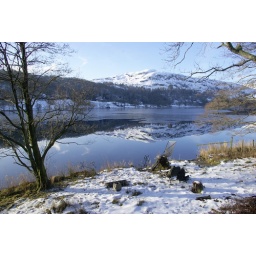
.....but rather cold for sitting around waiting for a fish to bite! Grasmere, Cumbria, December 2009.